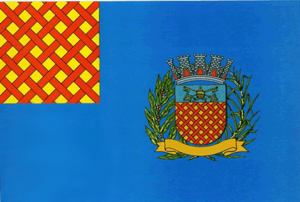
São Pedro est une municipalité brésilienne de l'État de São Paulo et la Microrégion de Piracicaba.